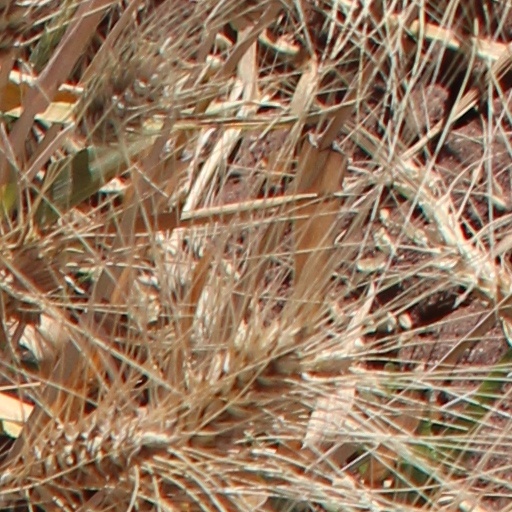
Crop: wheat